Ocean liner

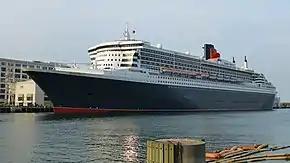
, is the only ocean liner still in service.

An ocean liner is a type of passenger ship primarily used for transportation across seas or oceans. Ocean liners may also carry cargo or mail, and may sometimes be used for other purposes (such as for pleasure cruises or as hospital ships). The "Queen Mary 2" is the only active ocean liner in 2025, serving with Cunard Line.